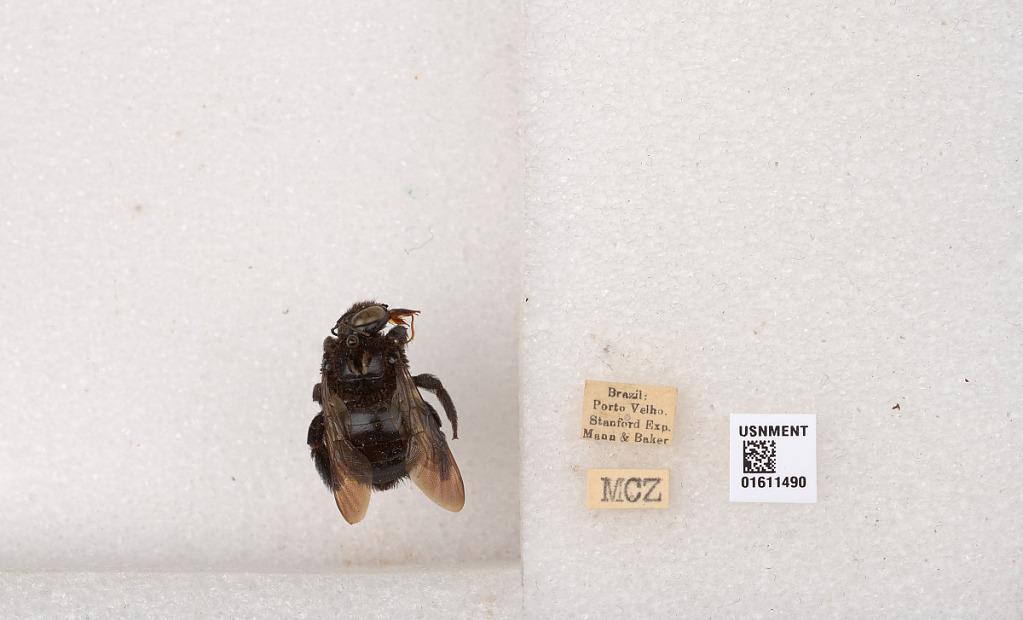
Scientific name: Xylocopa
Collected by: R. Toro
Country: Brazil
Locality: Porto Velho, Stanford Exp.